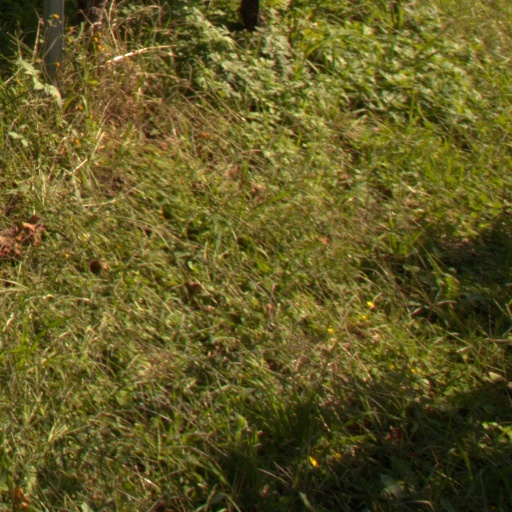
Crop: grape